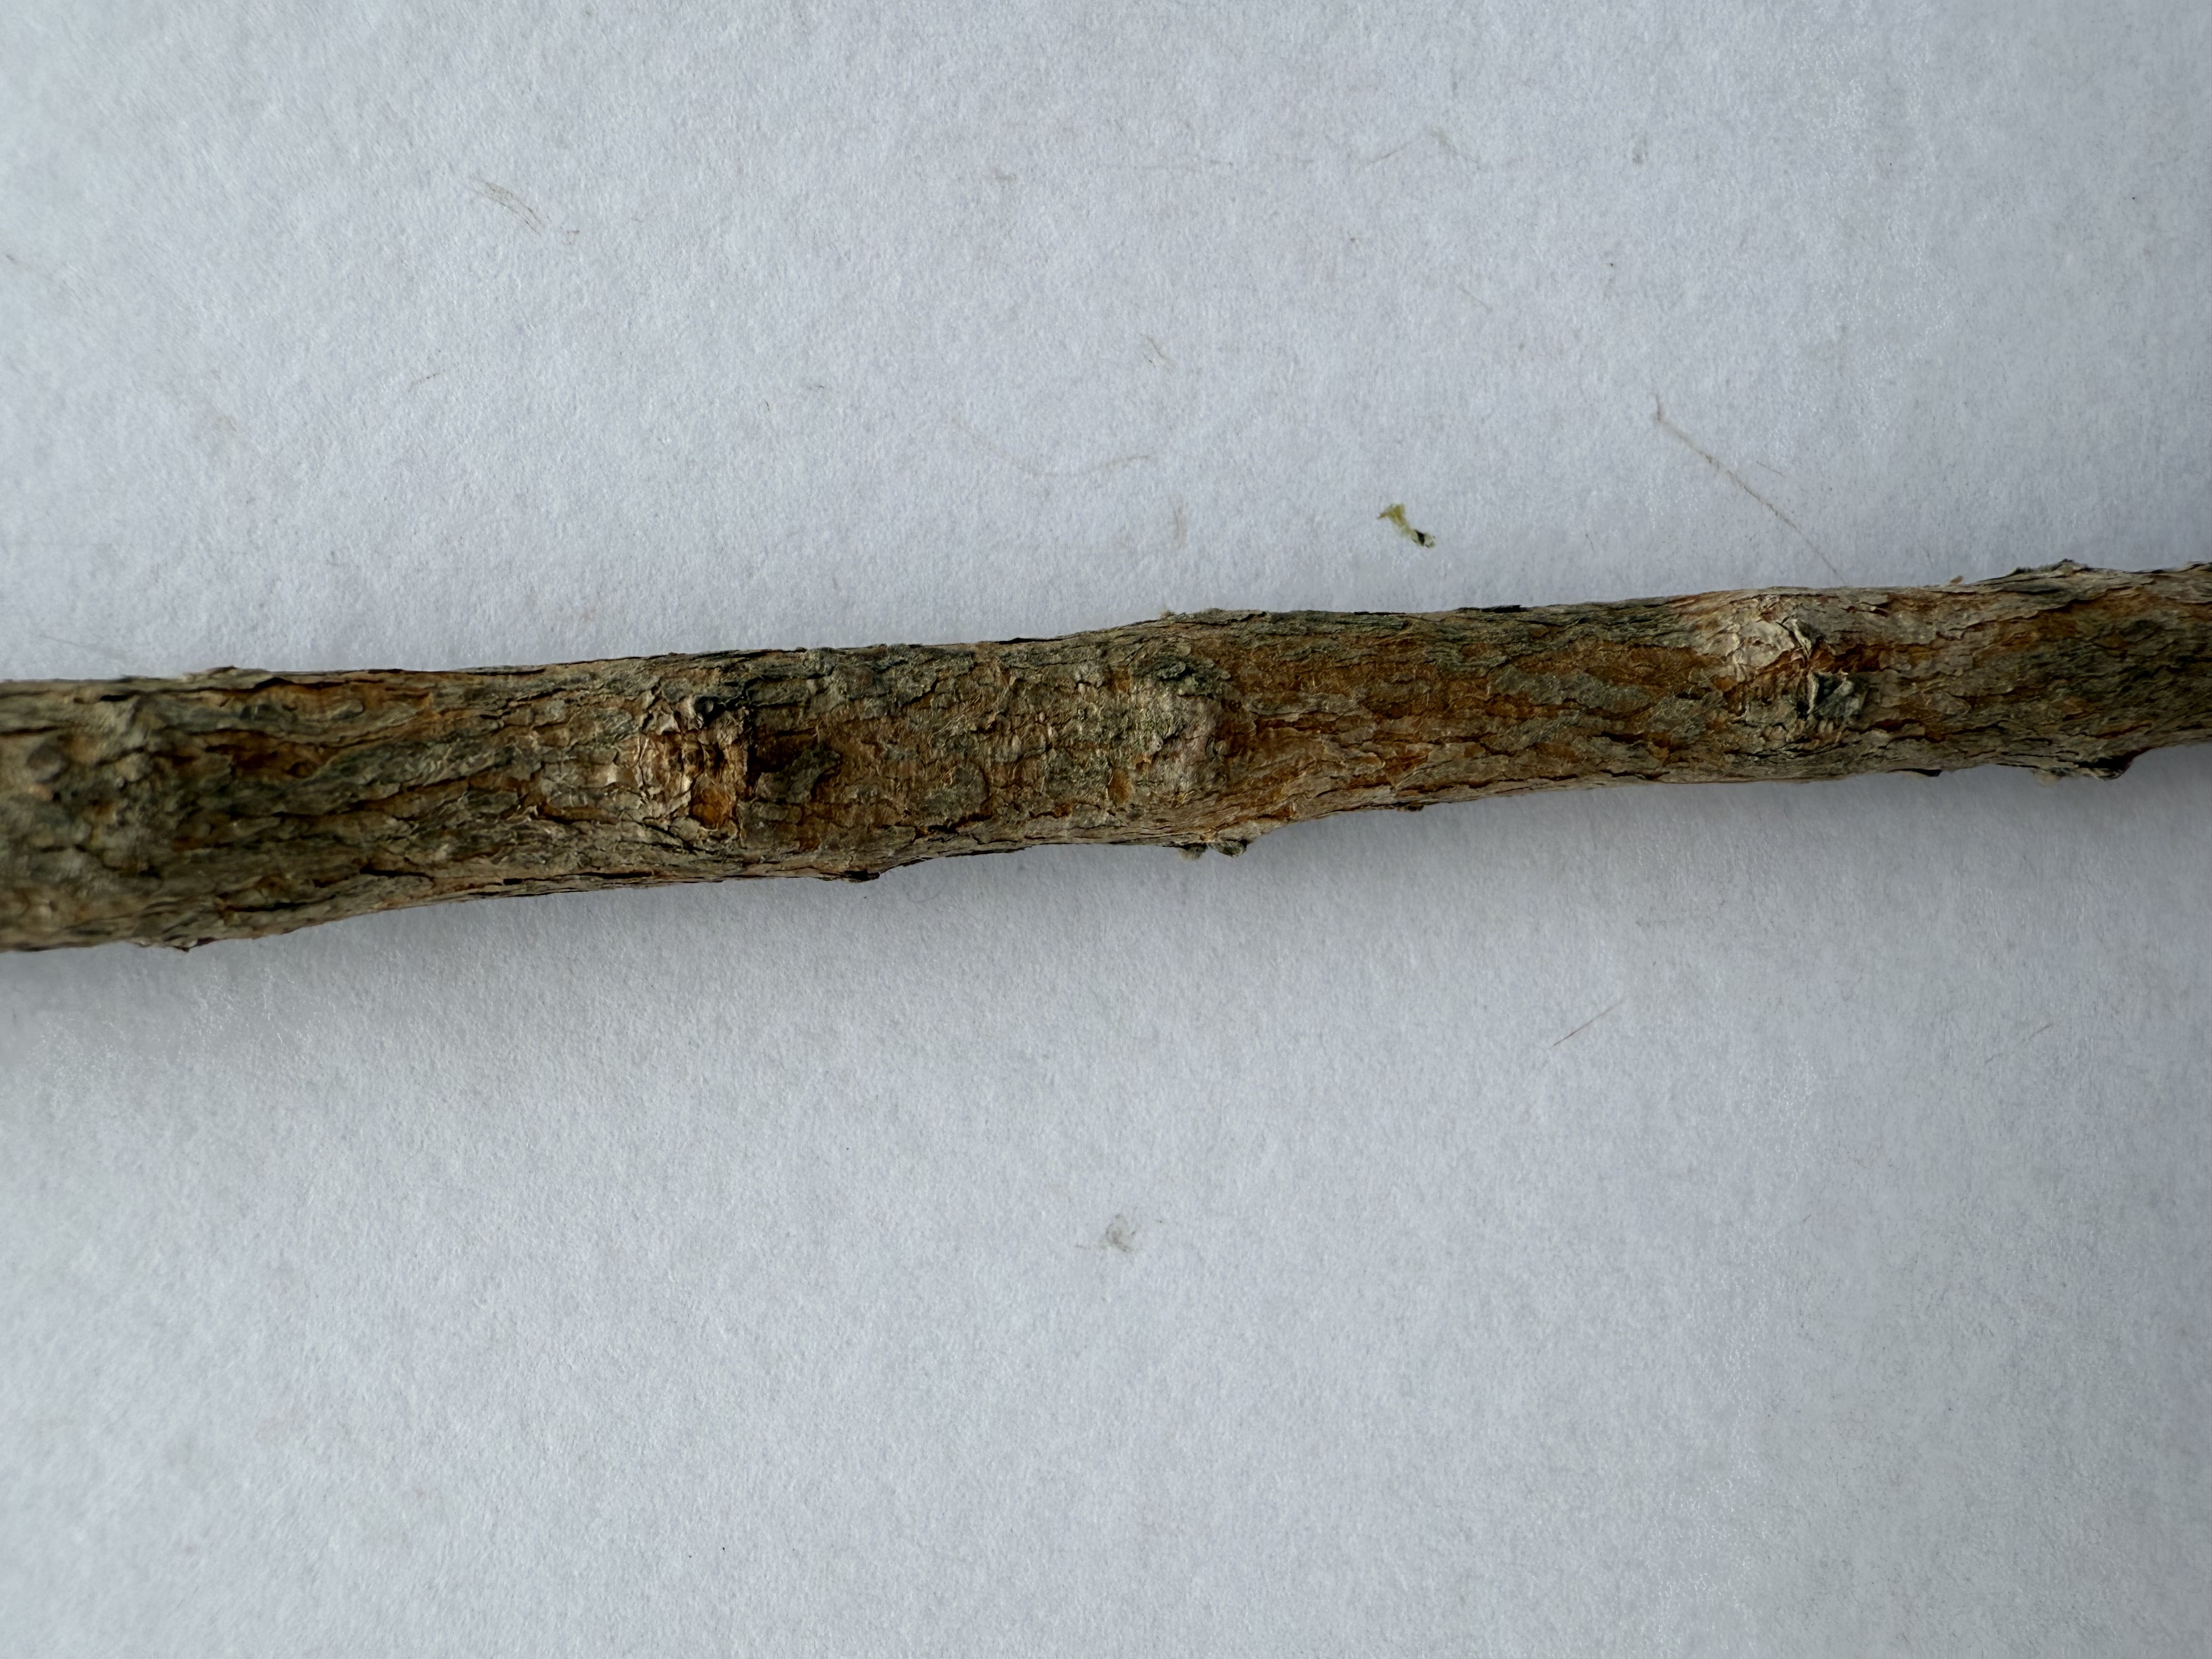
Variety: Feijoa